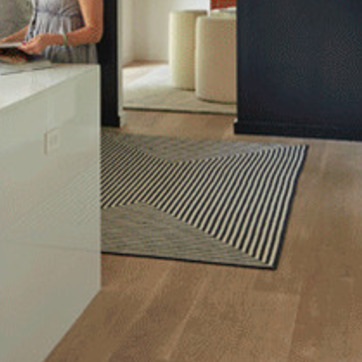
Material: carpet